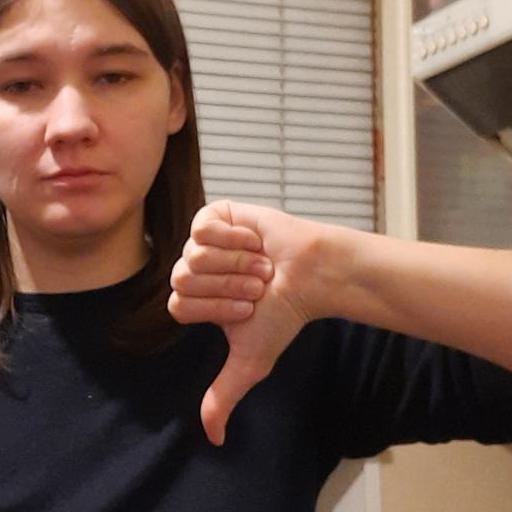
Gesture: dislike